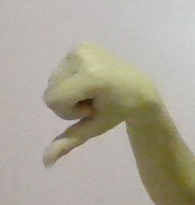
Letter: waw